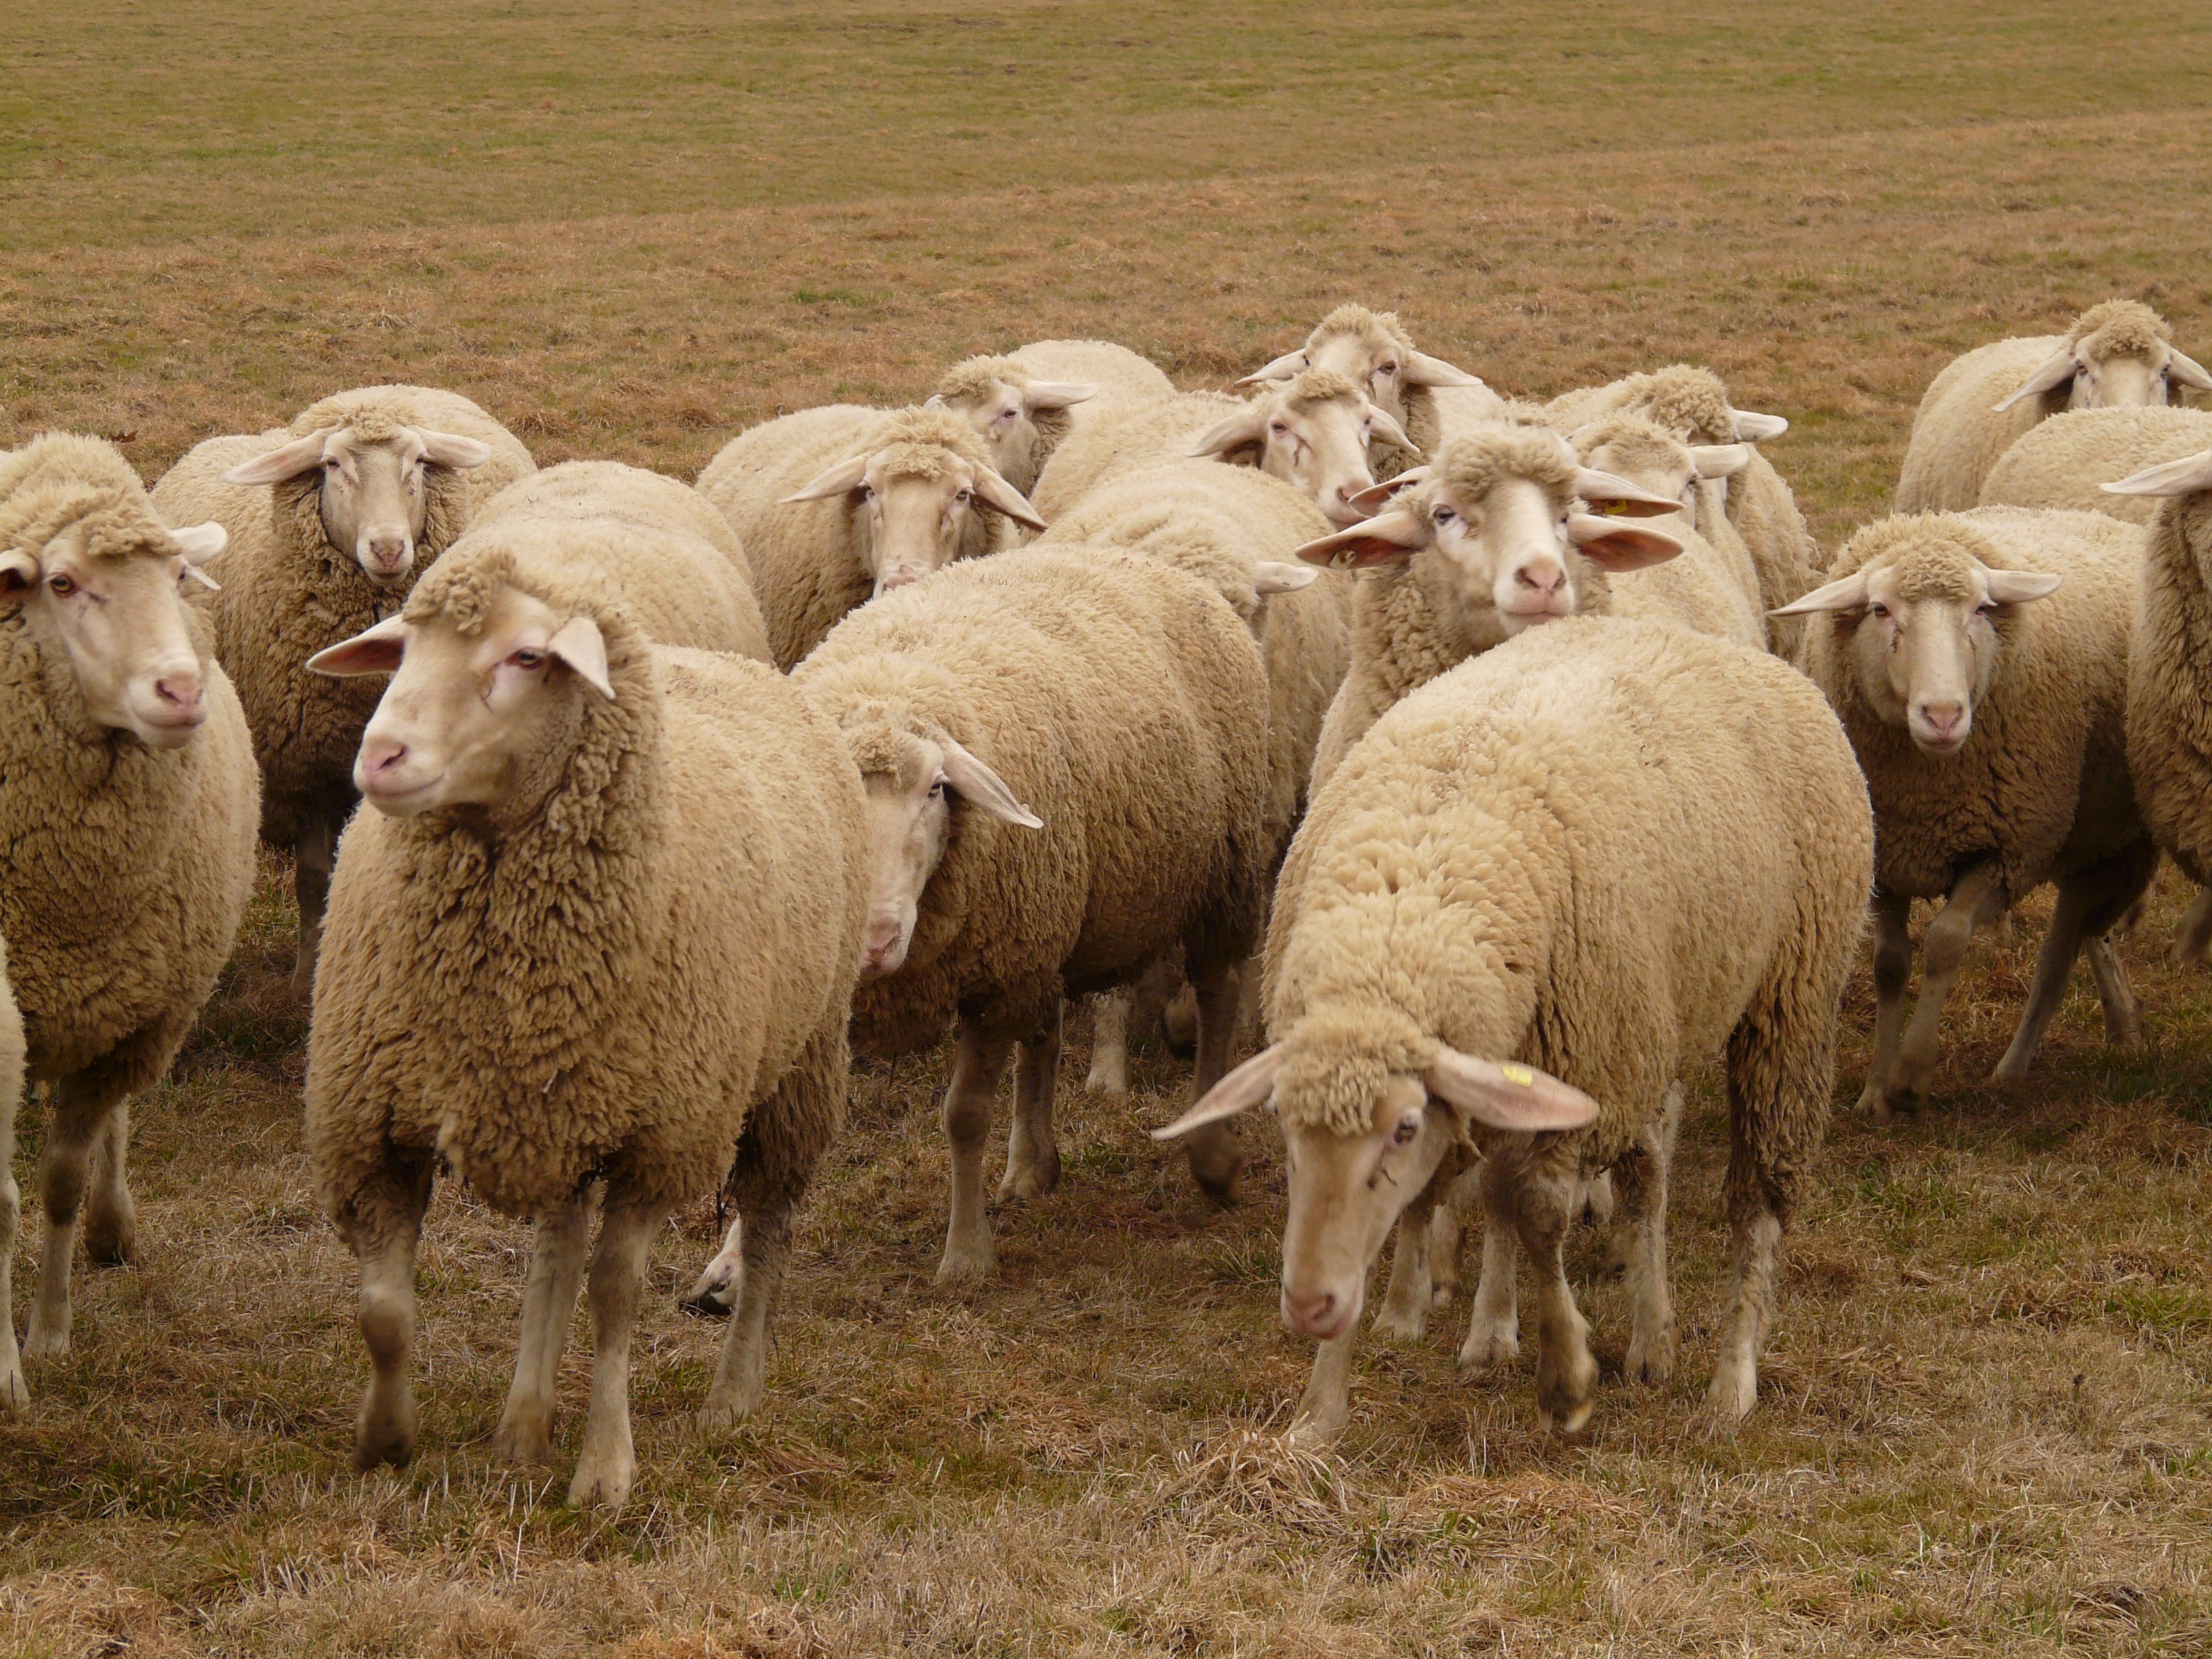
field, farm, flock, herd, pasture, grazing, sheep, mammal, agriculture, wool, fauna, flock of sheep, grassland, animals, vertebrate, sheeps, herd animal, sheep's wool, herding, goatherd